Larry Gardner

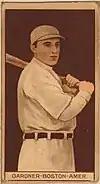

He played most of his prime in the dead-ball era, as the third baseman on several successful Red Sox teams. He helped the Red Sox to victories in the 1912, 1915, and 1916 World Series. He led Boston with 5 RBIs in the 1912 Series and hit his team's only home run. In the 10th inning of the final game, the same inning that included Fred Snodgrass and Chief Meyers making critical fielding mistakes and giving the Red Sox two extra outs to work with, Gardner drove in Steve Yerkes with the series-winning sacrifice fly. He is the only batter to end a World Series with a sacrifice fly. Gardner homered in consecutive games of the 1916 Series, including a three-run inside-the-park homer in Game 4. The two home runs matched his regular season total.